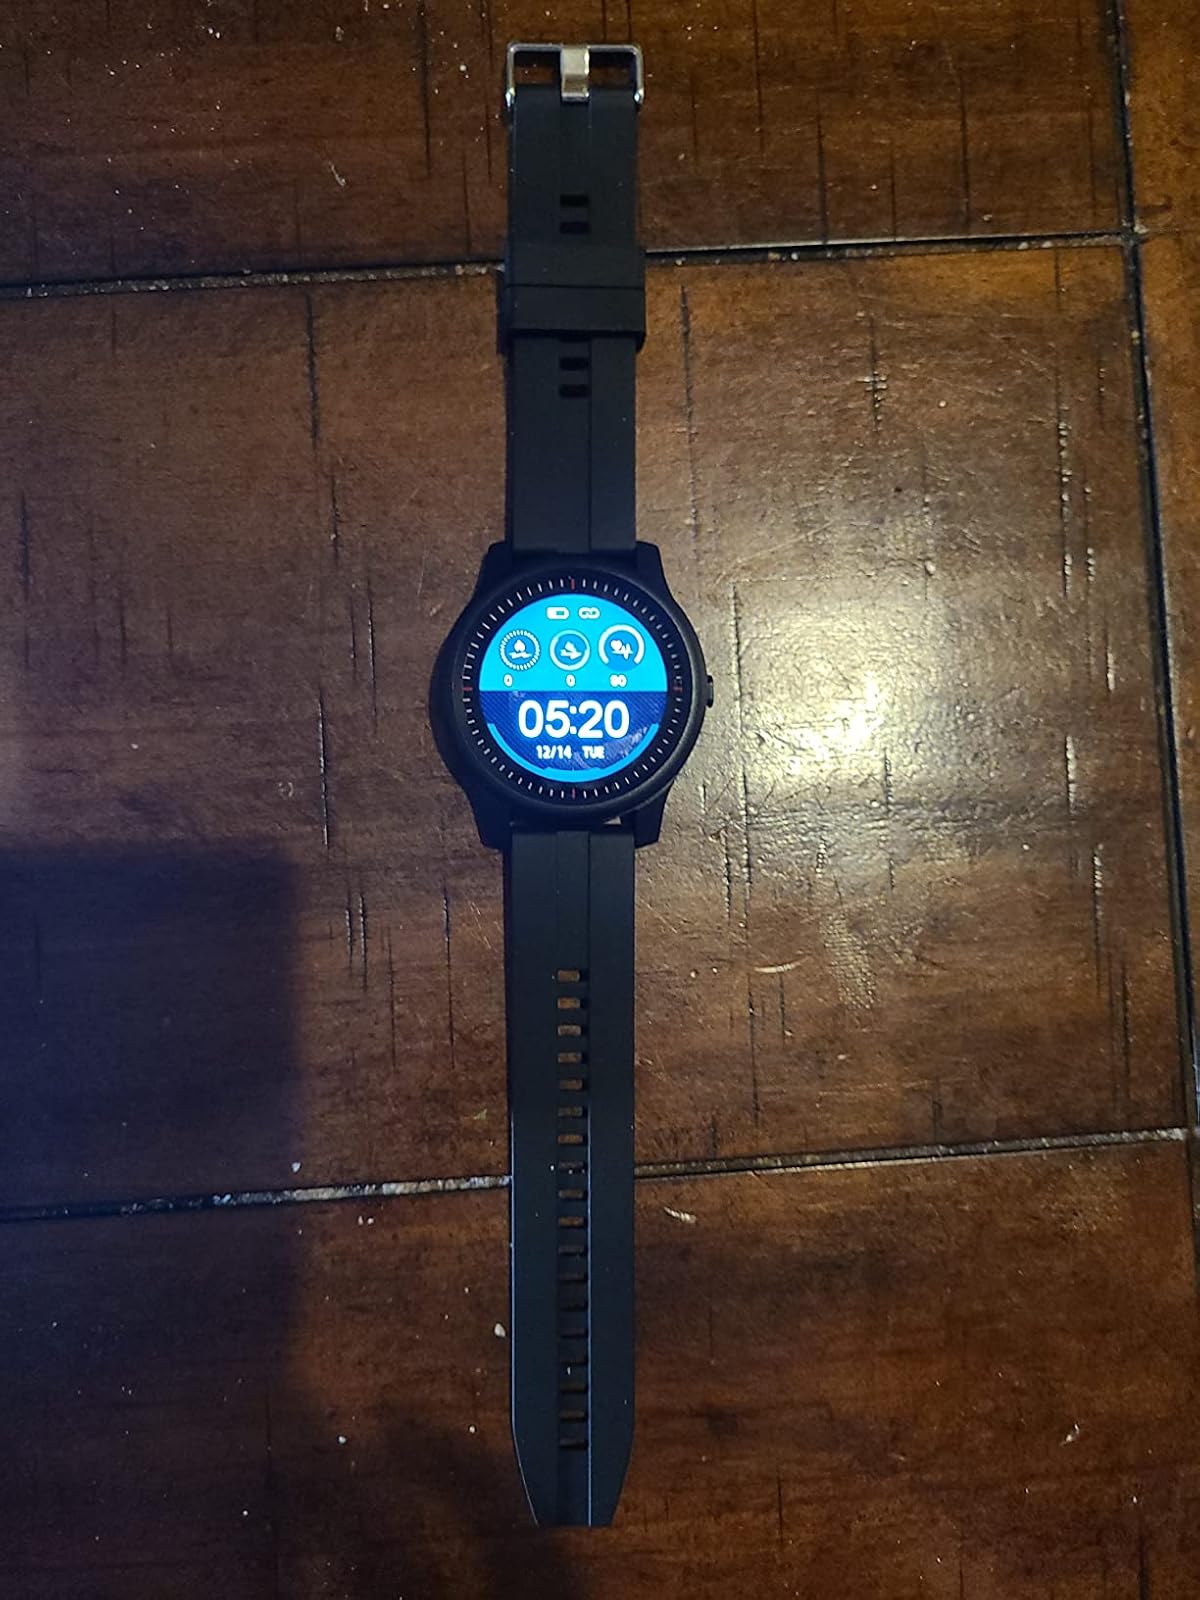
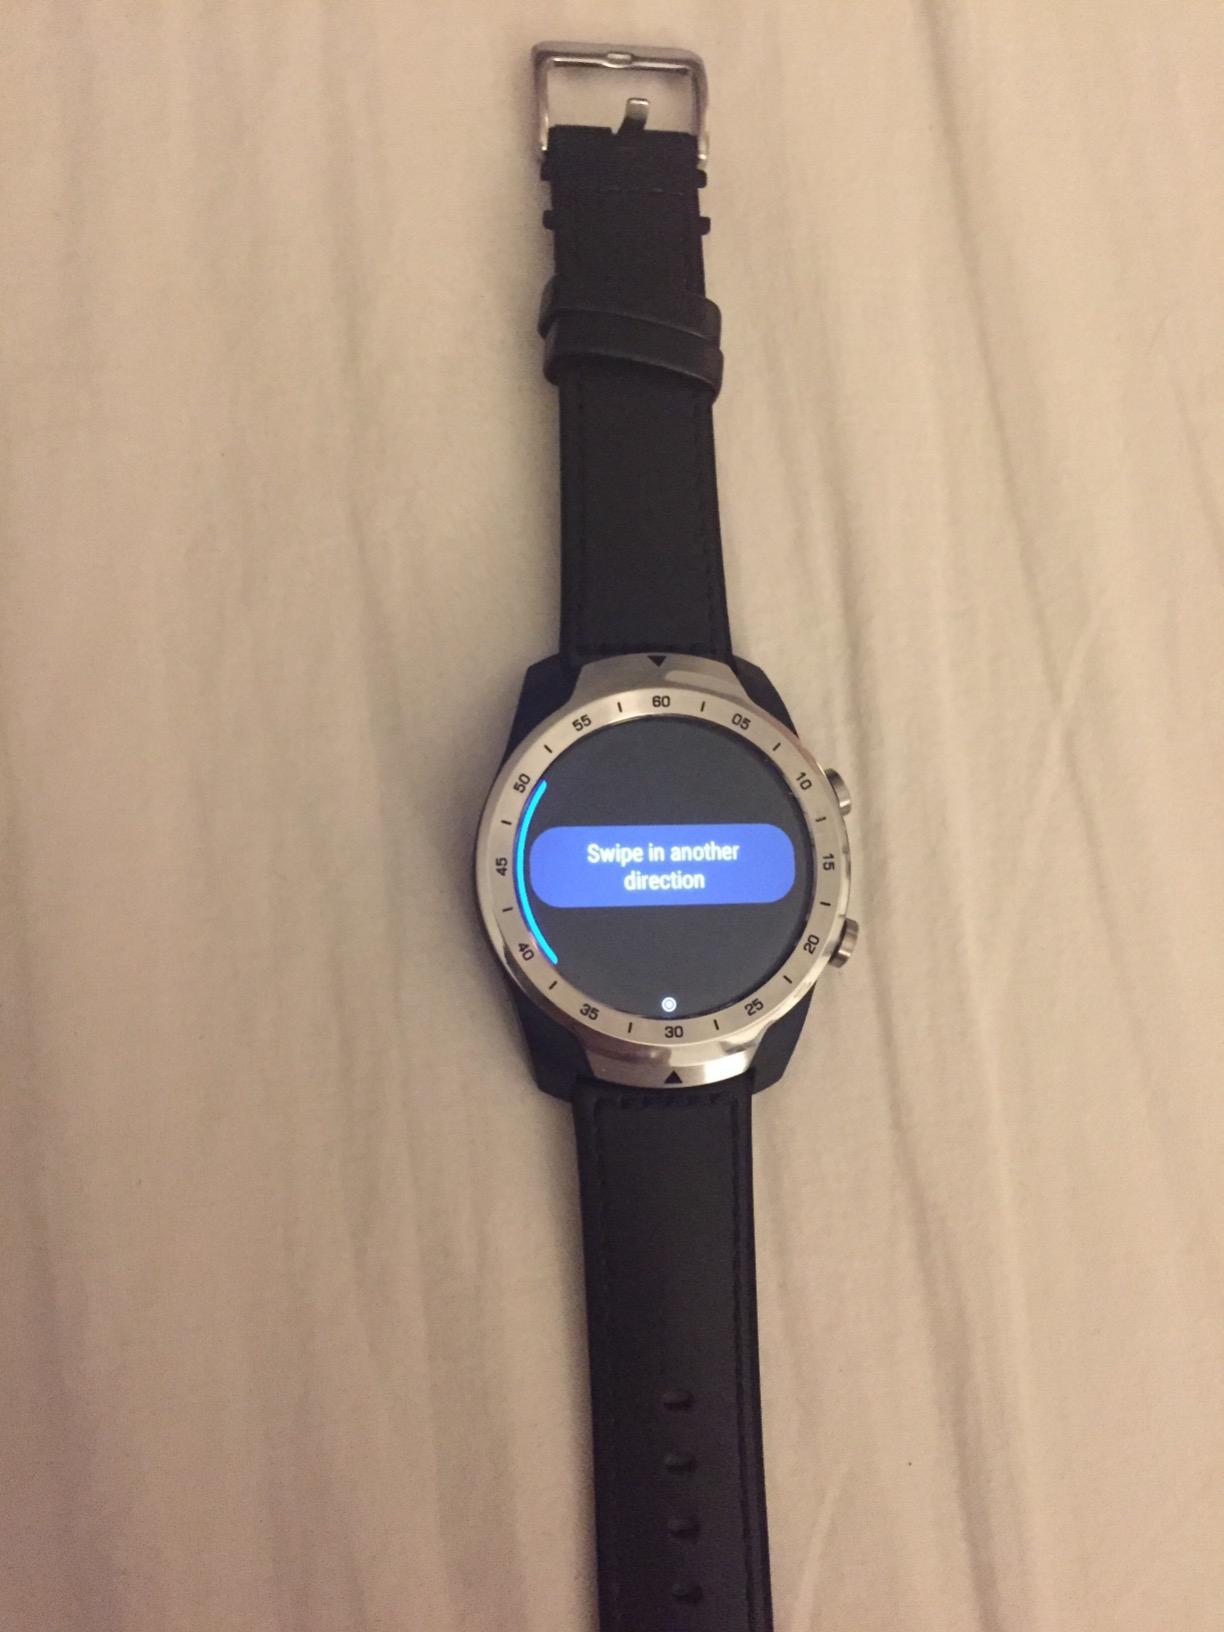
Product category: smartwatch
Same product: no